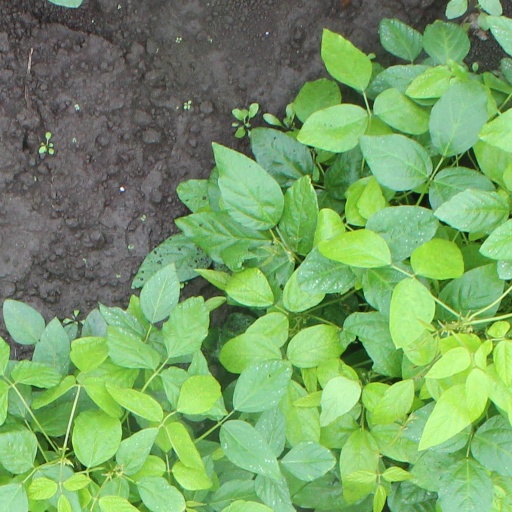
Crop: soybean